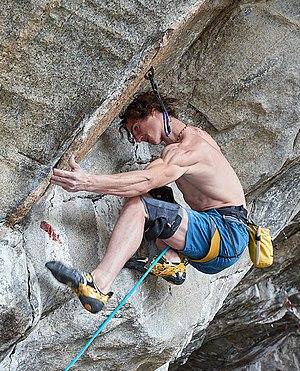
Silence est une voie d'escalade sportive considérée depuis septembre 2017 comme probablement la plus difficile au monde, et évaluée comme la première voie de cotation 9c.